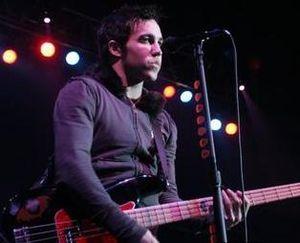
"Peter Lewis Kingston ""Pete"" Wentz III est un auteur-compositeur-interprète, musicien, homme d'affaires, producteur de cinéma et producteur de musique américain. Il est surtout connu pour être le bassiste, parolier et chanteur de fond du groupe de rock Fall Out Boy, depuis 2001. Avant l'ascension du groupe en 2001, Pete était le leader et parolier du groupe Arma Angelus. Lorsque les Fall Out Boy ont fait une pause de 2009 à 2012, Pete a formé le groupe electropop, Black Cards. Il a également fondé sa propre maison de disques, Decaydance Records, qui a lancé des groupes tels que : Panic! at the Disco et Gym Class Heroes. En février 2013, après une pause de plus de trois ans, les Fall Out Boy ont fait leur retour avec la sortie de leur cinquième album Save Rock and Roll, en avril 2013.